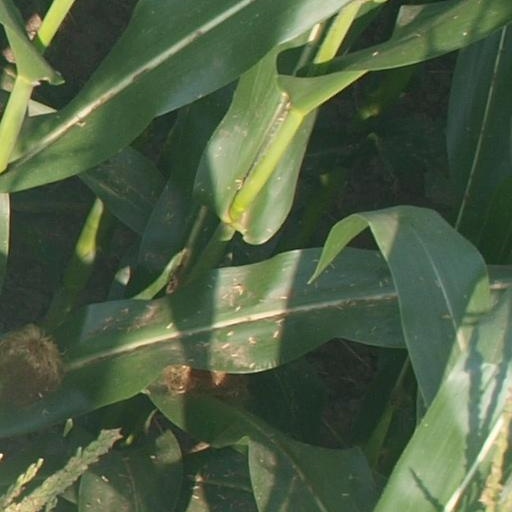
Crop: maize; corn